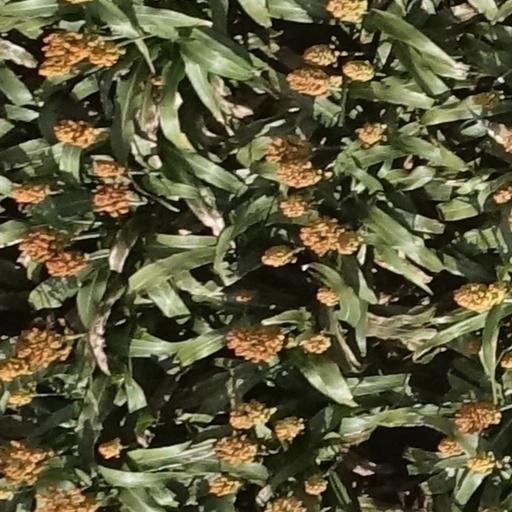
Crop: sorghum